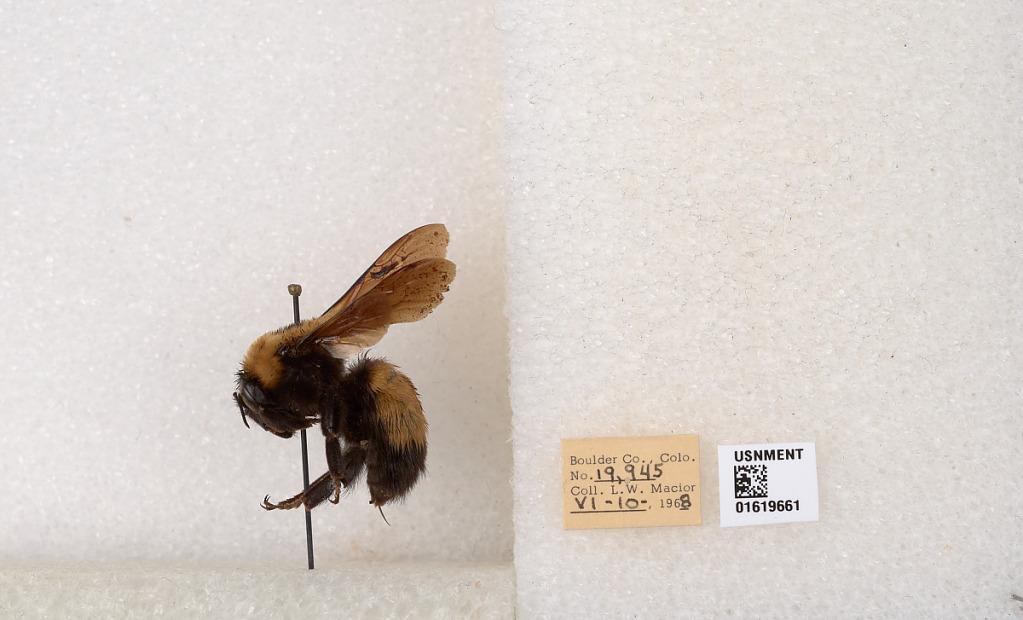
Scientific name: Bombus (Bombus) nevadensis Cresson